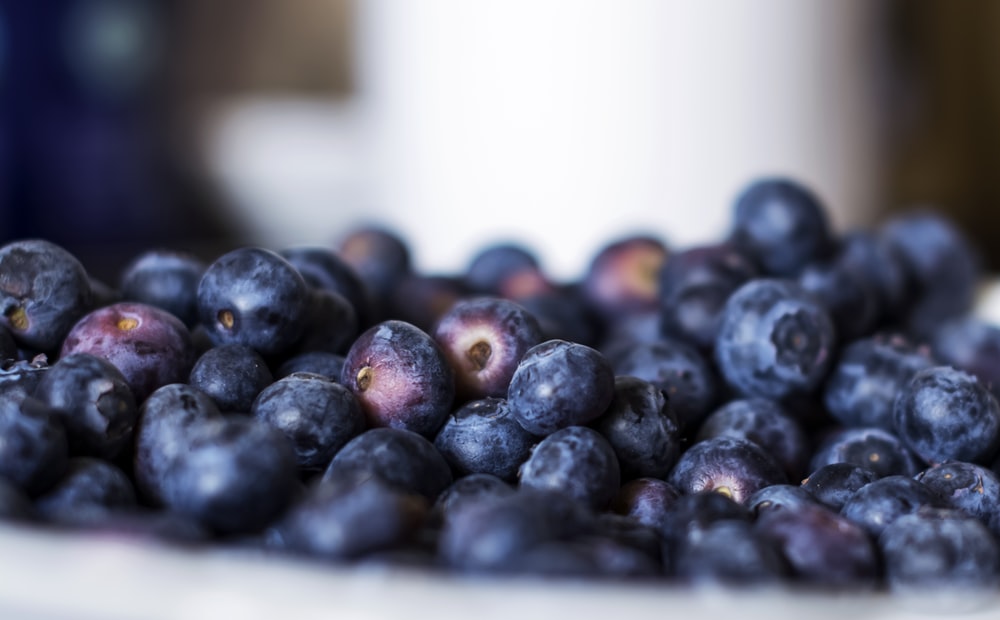
Label: others